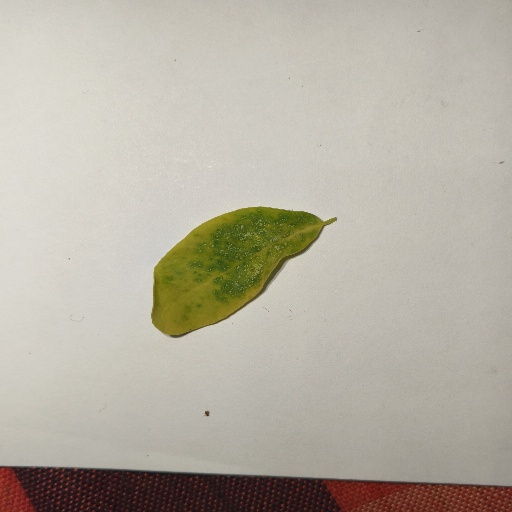
Species: Sojina
Leaf condition: Yellow Leaf